Autorità per le Garanzie nelle Comunicazioni

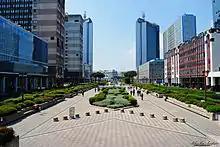
The business center where the authority is based

Autorità per le Garanzie nelle Comunicazioni (AGCOM) is the national regulatory agency for the communication industries in Italy.